Muscatine Community School District

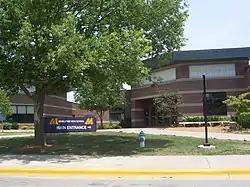
Muscatine High School

The Muscatine Community School District (MCSD) is a public school district located in Muscatine, Iowa, serving almost all of the city and the surrounding rural areas, including the census-designated places of Fairport and Montpelier.